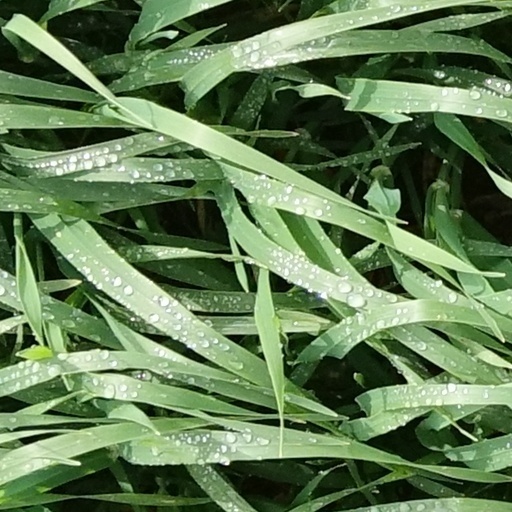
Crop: wheat